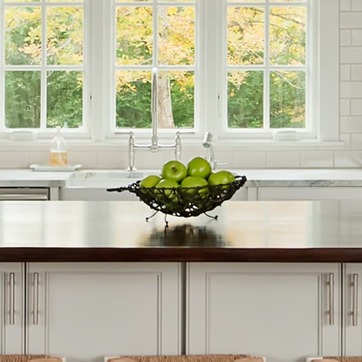
Material: food